Priory of Sion

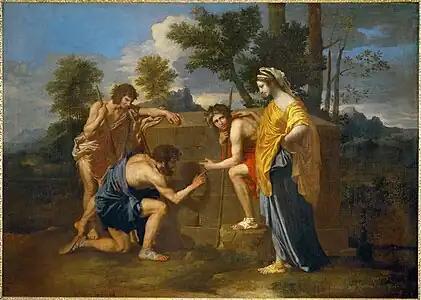
The cryptic phrase ""Et in Arcadia ego"" in Nicolas Poussin's late 1630s painting "The Arcadian Shepherds" was appropriated for Priory of Sion myth-making, first utilised in 1964.

Furthermore, Plantard was inspired by a 1960 magazine "Les Cahiers de l'Histoire" to center his personal genealogical claims, as found in the "Priory of Sion documents", on the Merovingian king Dagobert II, who had been assassinated in the 7th century. He also adopted ""Et in Arcadia ego..."", a slightly altered version of a Latin phrase that most famously appears as the title of two paintings by Nicolas Poussin, as the motto of both his family and the Priory of Sion, because the tomb which appears in these paintings resembled one in the Les Pontils area near Rennes-le-Château. This tomb would become a symbol for his dynastic claims as the last legacy of the Merovingians on the territory of Razès, left to remind the select few who have been initiated into these mysteries that the "lost king", Dagobert II, would figuratively come back in the form of a hereditary pretender.